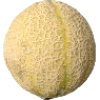
Label: cantaloupe